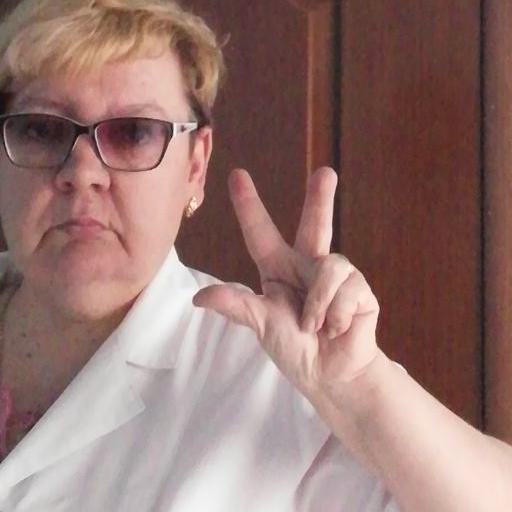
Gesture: three2